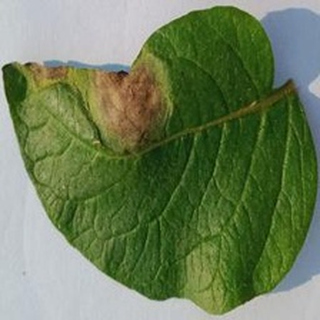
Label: potato_late_blight